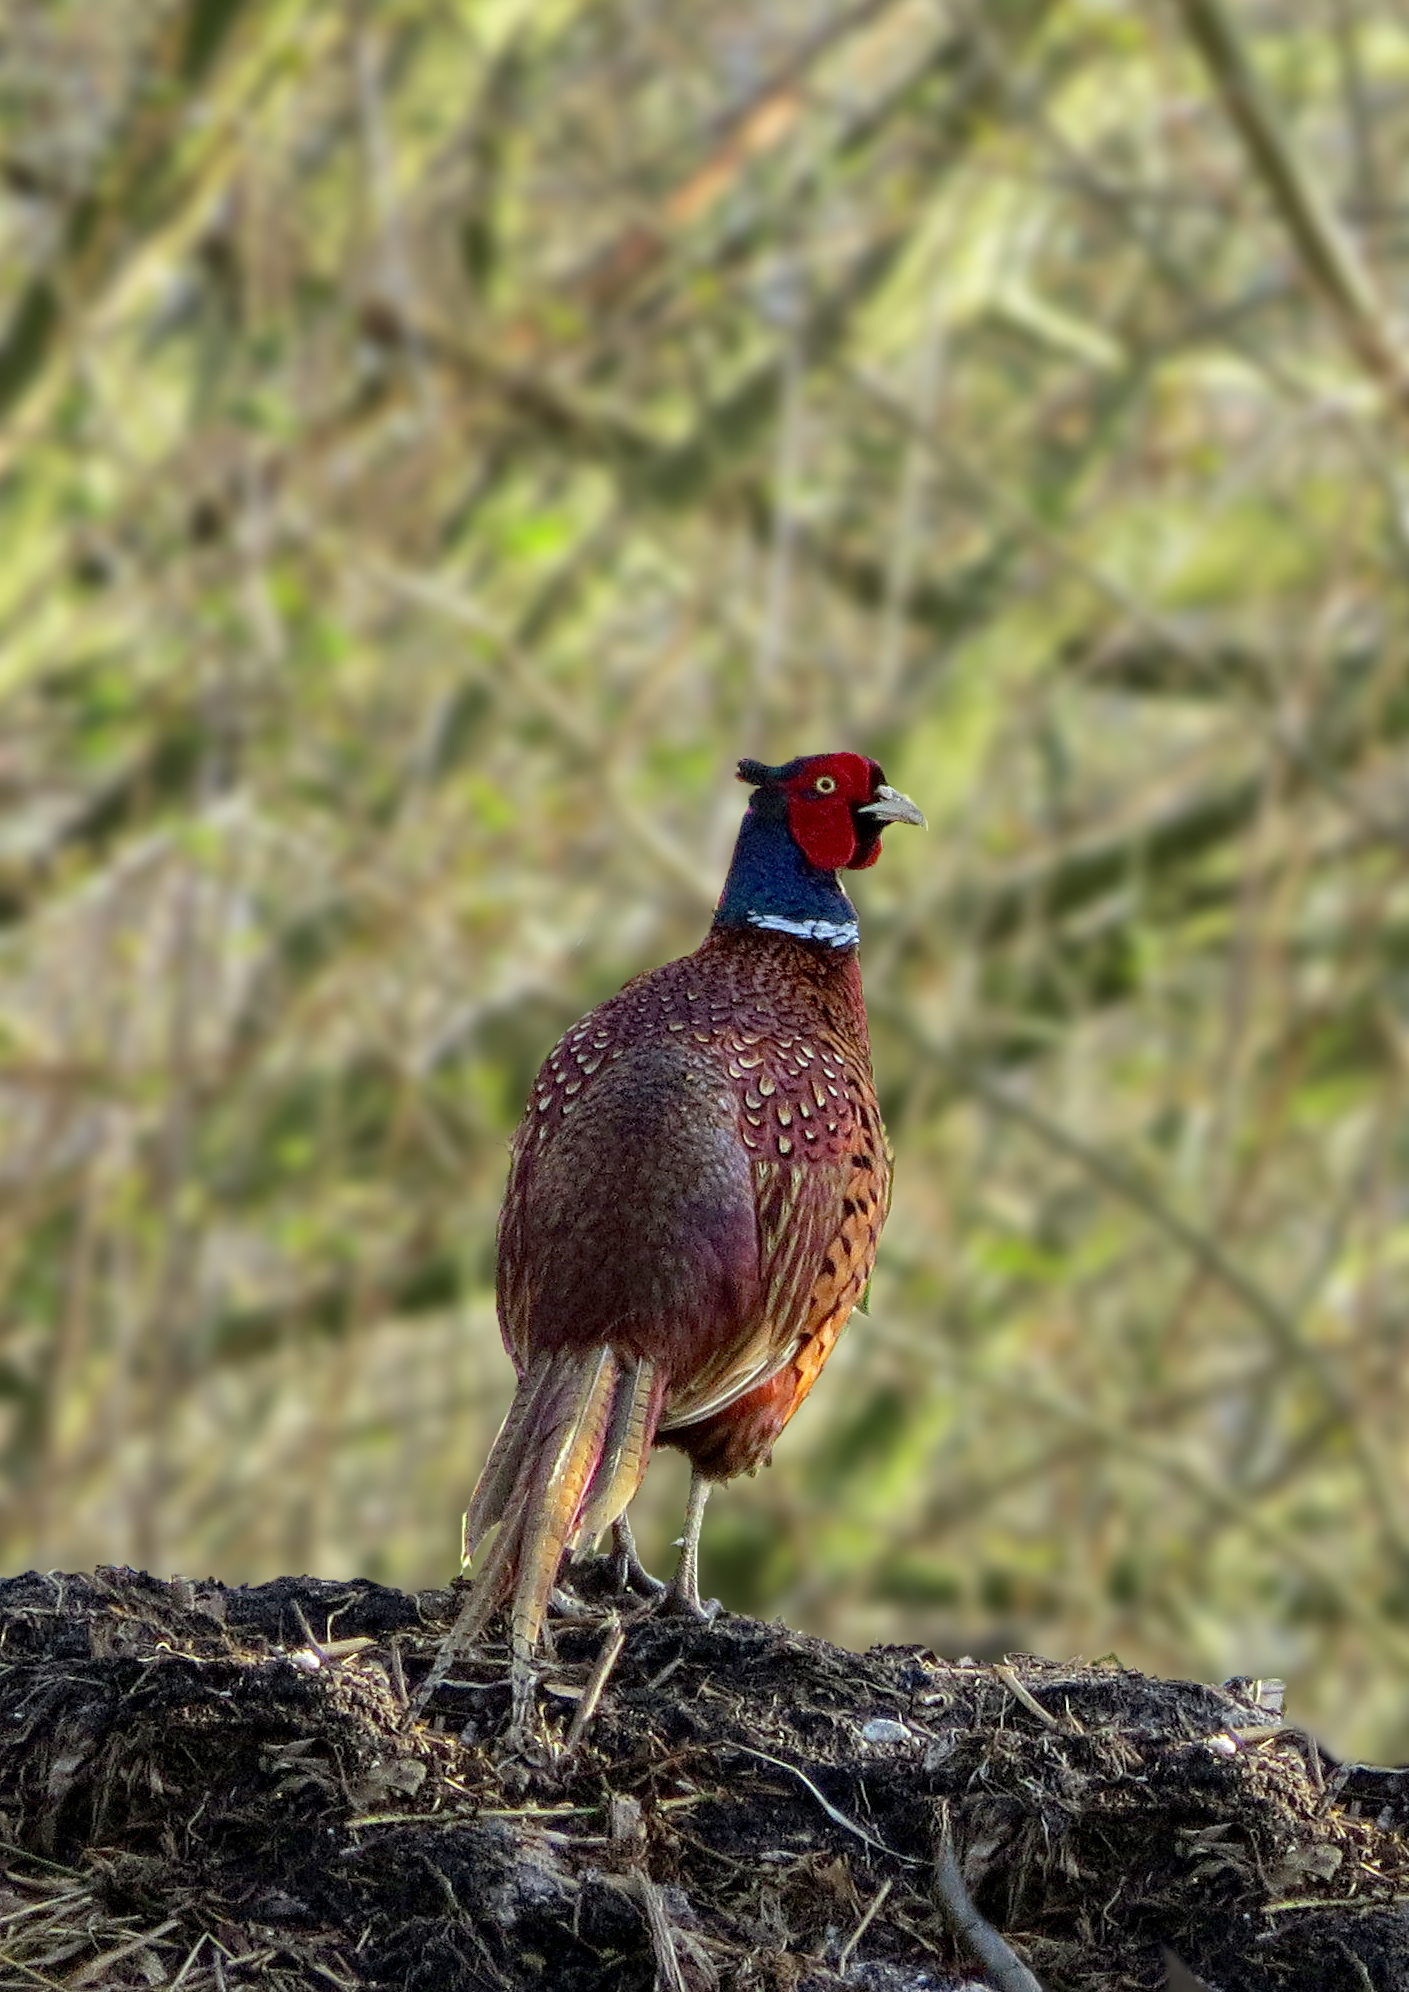
pheasant, bird, galliformes, fauna, beak, wildlife, phasianidae, feather